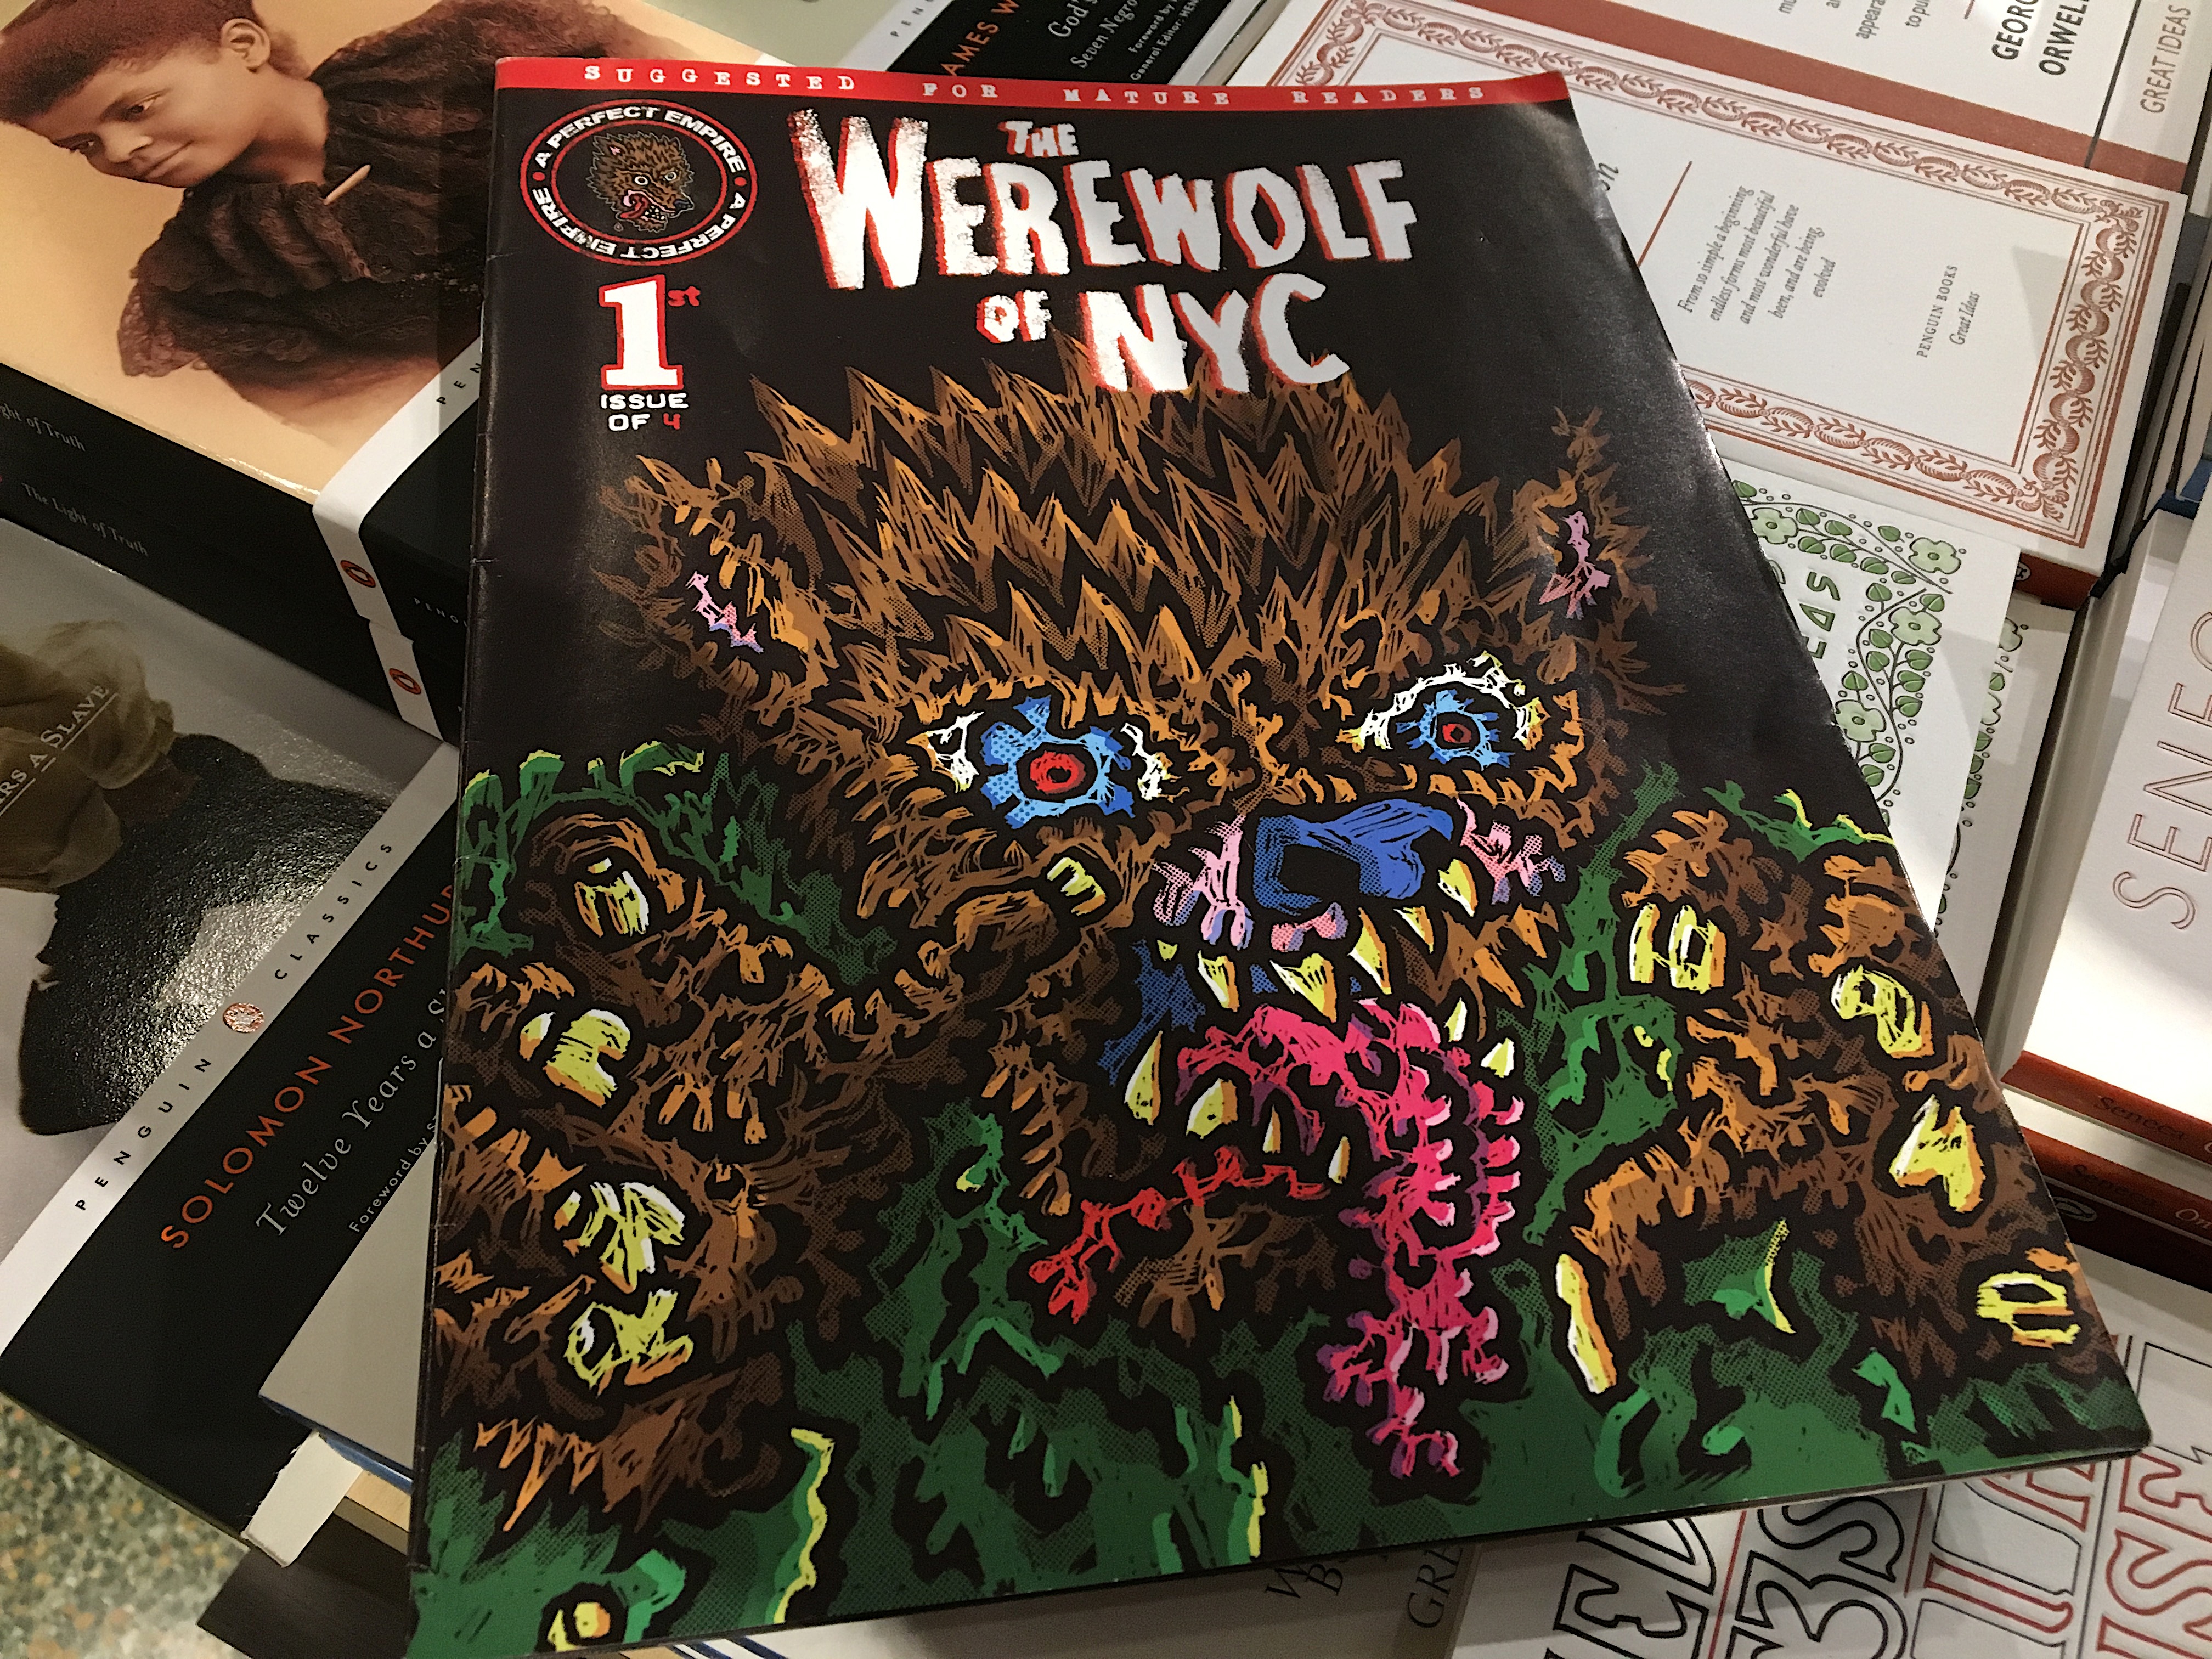
book, toy, fiction, comic, comics, comic book